St. Cecilia, or the Power of Music

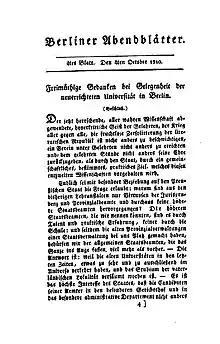
power of music.

"St. Cecilia, or the Power of Music" is a short story by the German author Heinrich von Kleist. The story was written on October 27, 1810 as a gift for daughter of his friend Adam Müller, and was first published in November 1810 in Kleist's literary journal, the "Berliner Abendblätter".